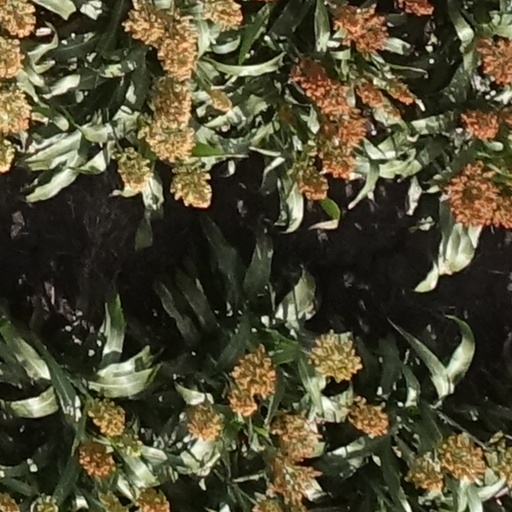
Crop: sorghum